If I Were You (2012 Chinese film)

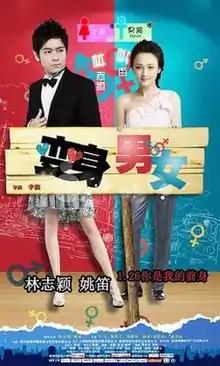

If I Were You ("Transfiguration of man and woman") is a 2012 Chinese romantic comedy film directed and written by Li Qi, starring Jimmy Lin, Yao Di, and Wu Ma. The film was released in China on Chinese New Year. The film is based on "Biànshēn nánnǚ", a romantic novel of the same name, by the popular youth author Zi Yue.